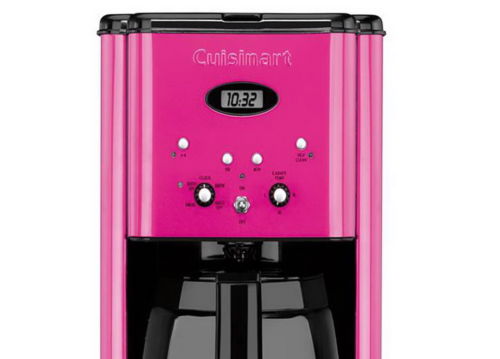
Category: coffee maker